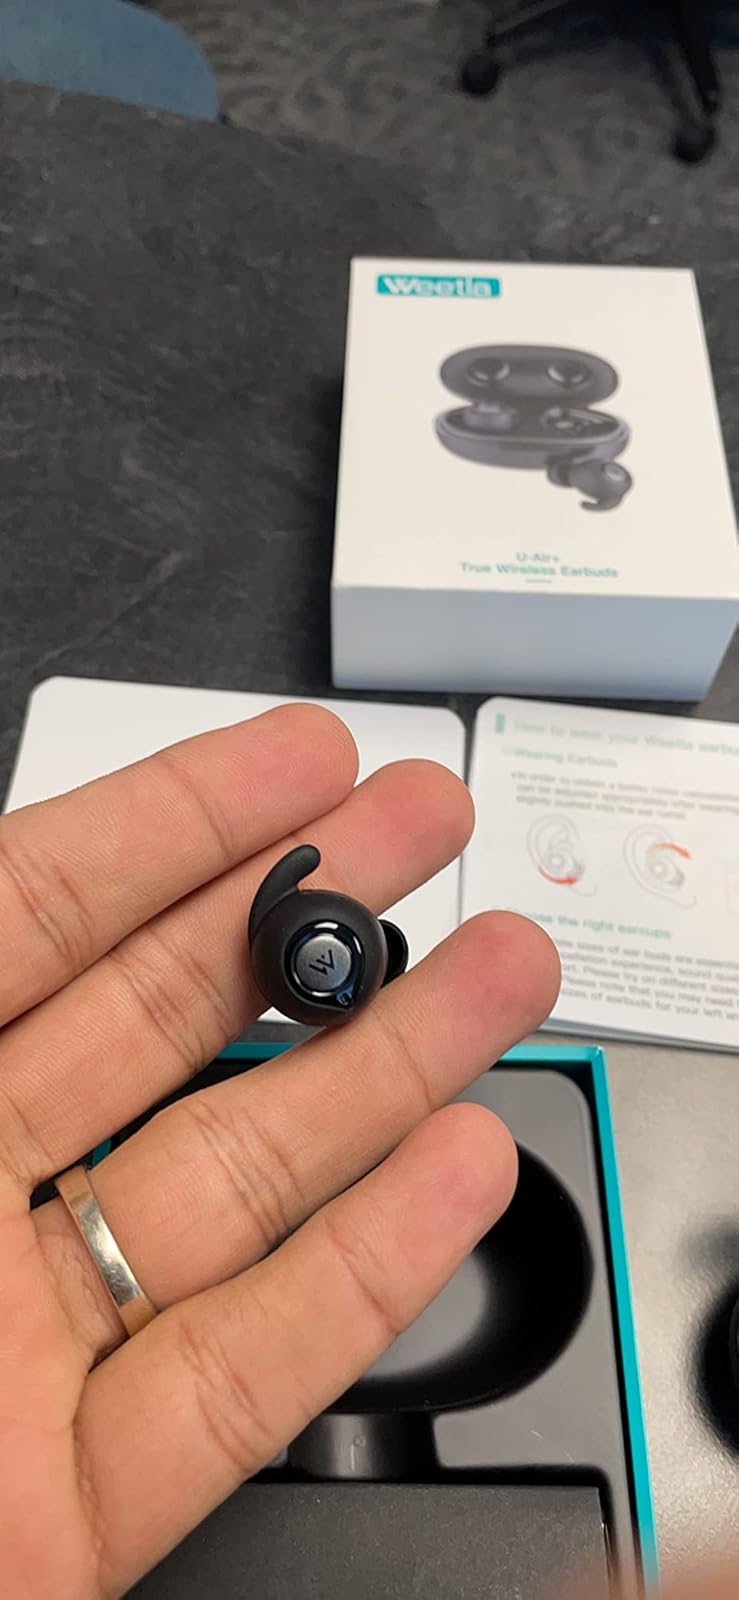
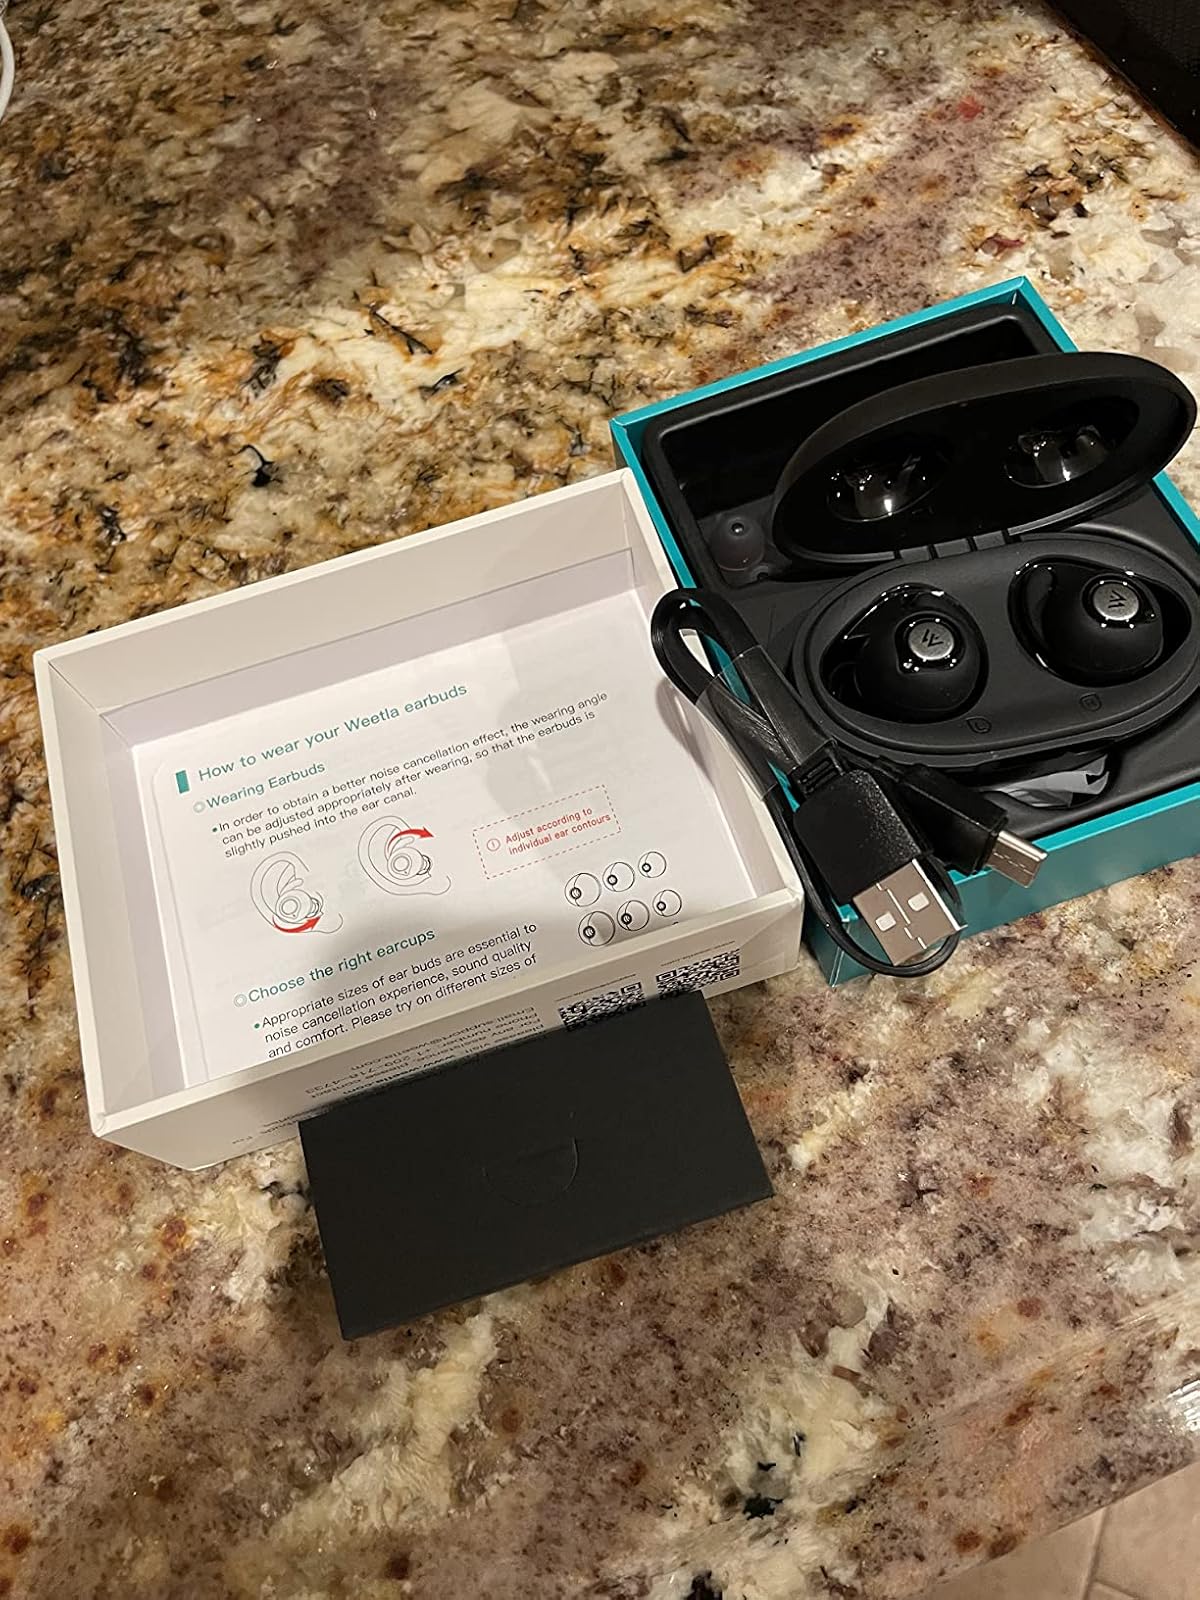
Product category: earbuds
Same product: yes